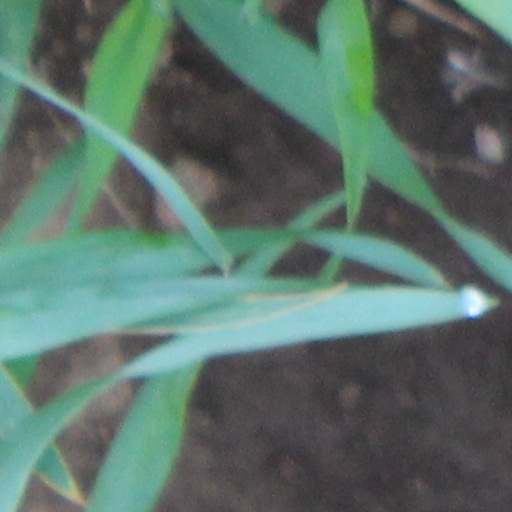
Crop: wheat